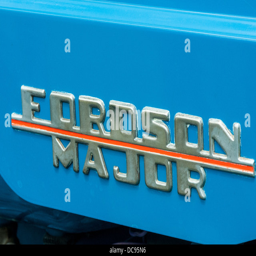
the logo on an old vintage tractor